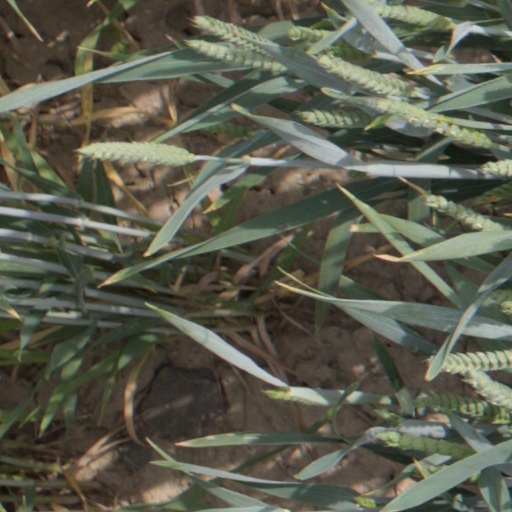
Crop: wheat